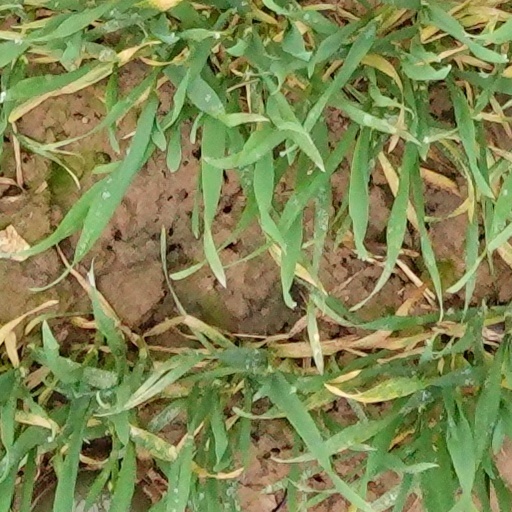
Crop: wheat